Tatsfield

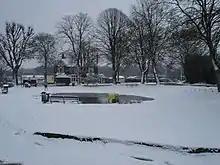
Tatsfield in the snow

There is a shop, the Bakery restaurant, the Old Ship pub, and the Tatsfield Village Club. St. Mary's Church, which for many years has played host to a dual congregation of Roman Catholics and Anglicans, sits atop the North Downs. The Village Hall is the focal point for a number of clubs and societies.